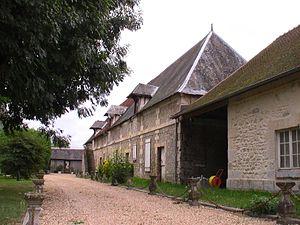
AUBEVOYE - Ancienne Chartreuse - Anciens bâtiments agricoles - 1
Pierre-Louis Helin est un architecte français né à Versailles le 26 septembre 1734 et mort à Paris le 23 mai 1791. Prix de Rome en 1754, il construisit essentiellement des édifices religieux pour la maison de Bourbon et celle de La Rochefoucauld. La plupart de ses réalisations ont été détruites après la Révolution.
La chartreuse d'Aubevoye est une chartreuse fondée en 1563 à Aubevoye sous l'impulsion du cardinal Charles Iᵉʳ de Bourbon, à l'emplacement actuel du quartier de la commune auquel elle a laissé son nom, non loin de Gaillon, d'où son autre nom de chartreuse de Bourbon-lèz-Gaillon.